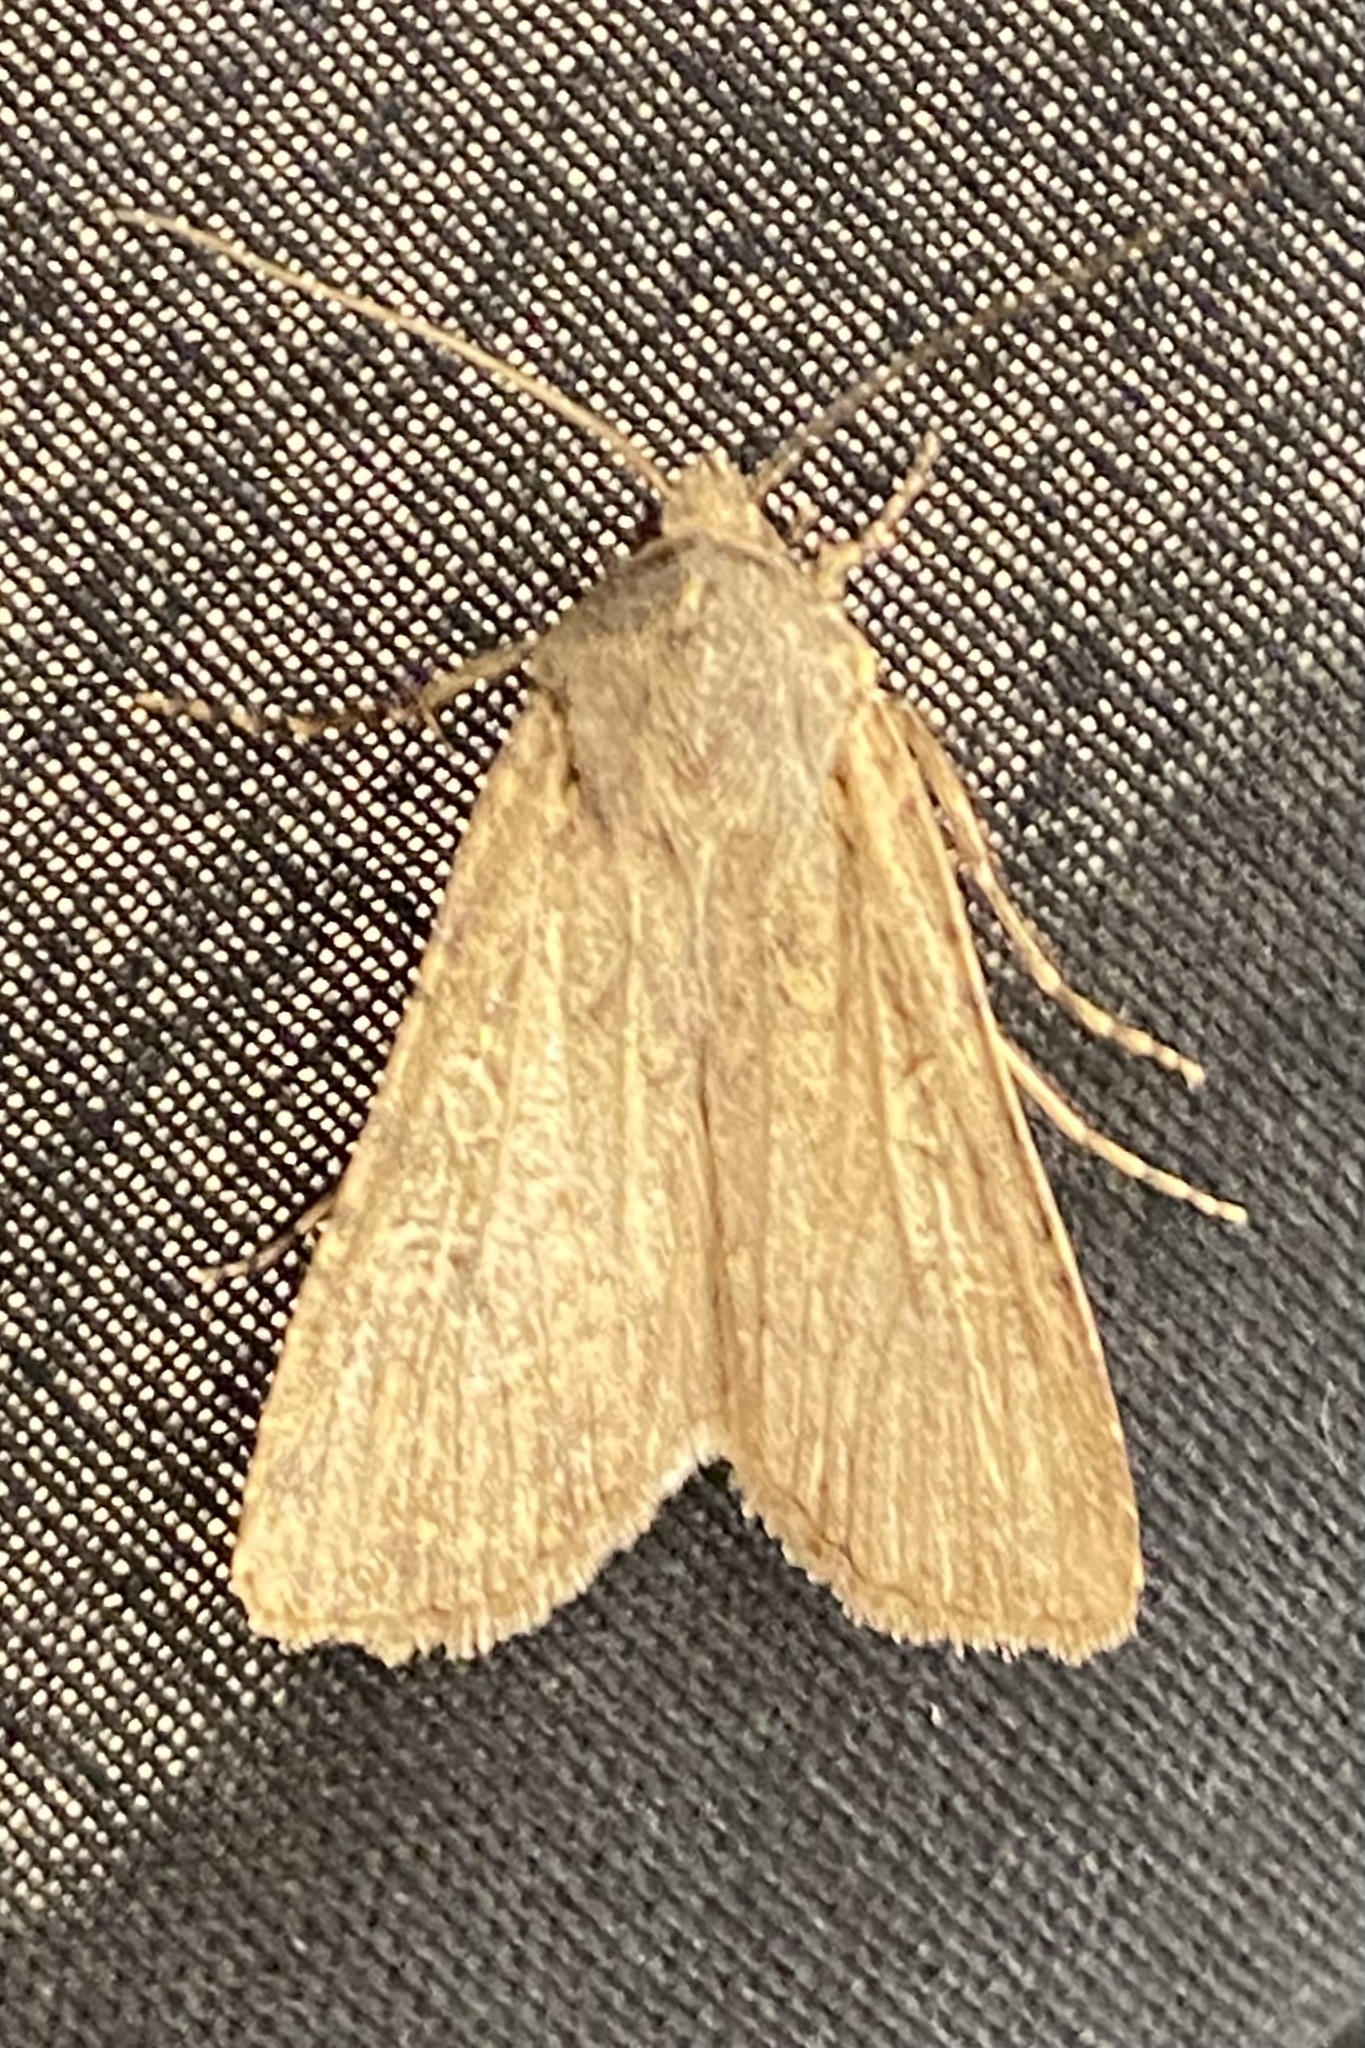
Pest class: cutworms